Harukichi Hyakutake

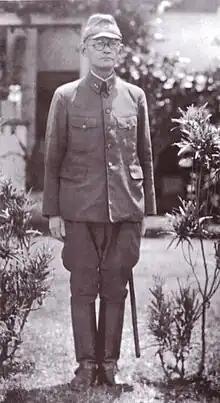
Lieutenant General Hyakutake at his headquarters at Rabaul, 1942

was a general in the Japanese Imperial Army in World War II. He is sometimes referred to as Haruyoshi Hyakutake or Seikichi Hyakutake. His elder brothers Saburō Hyakutake and Gengo Hyakutake were admirals in the Imperial Japanese Navy.